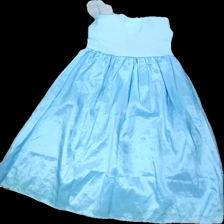
View: back
Type: Dress
Category: Children
Brand: Not in the list
Brand text on label: Disney
Colors: Blue
Material: 100% Polyester
Cut: Loose
Season: All
Stains: Major
Damage: stained
Damage location: bottom center
Damage 2: stained
Damage 3: stained
Price range: <50
Recommended usage: Export
Description: Blue dress